KK Mega Basket

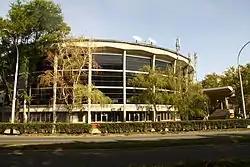
Ranko Žeravica Sports Hall

Mega Basket plays their ABA League domestic home games at the Ranko Žeravica Sports Hall, located in the Belgrade municipality of New Belgrade. The arena, then named New Belgrade Sports Hall, was built in 1968. It has a seating capacity of 5,000. Mega Basket plays their BLS home matches at the Mega Factory Hall.